Don Dunstan

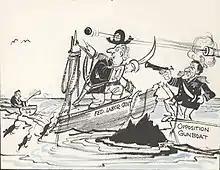
Dunstan (far left) distances his government from the Commonwealth. "Dunstan to dump Whitlam", a cartoon by Stewart McCrae.

Prior to the 1975 federal and state elections, Australia, and South Australia in particular, had been hit by a series of economic problems. The 1973 oil crisis had massively increased the cost of living, domestic industry began to erode due to a lack of cost-competitiveness, and government funds were waning. In response, the Dunstan Government sold loss-making railways to the Commonwealth and brought in new taxes to allow wage rises. The changes had unexpected consequences: inflation, already high, increased markedly, and workers were still displeased with wages. The LCL, now known as the Liberal Party, had rebuilt after internal schism and had modernised to make themselves more appealing to the public. Having called an early election, Dunstan appealed to the electorate and pushed blame onto the Whitlam Government for South Australia's problems. In a television address just days before the election, he said: "My Government is being smeared and it hurts. They want you to think we are to blame for Canberra's mistakes. The vote on Saturday is not for Canberra, not for Australia, but for South Australia."